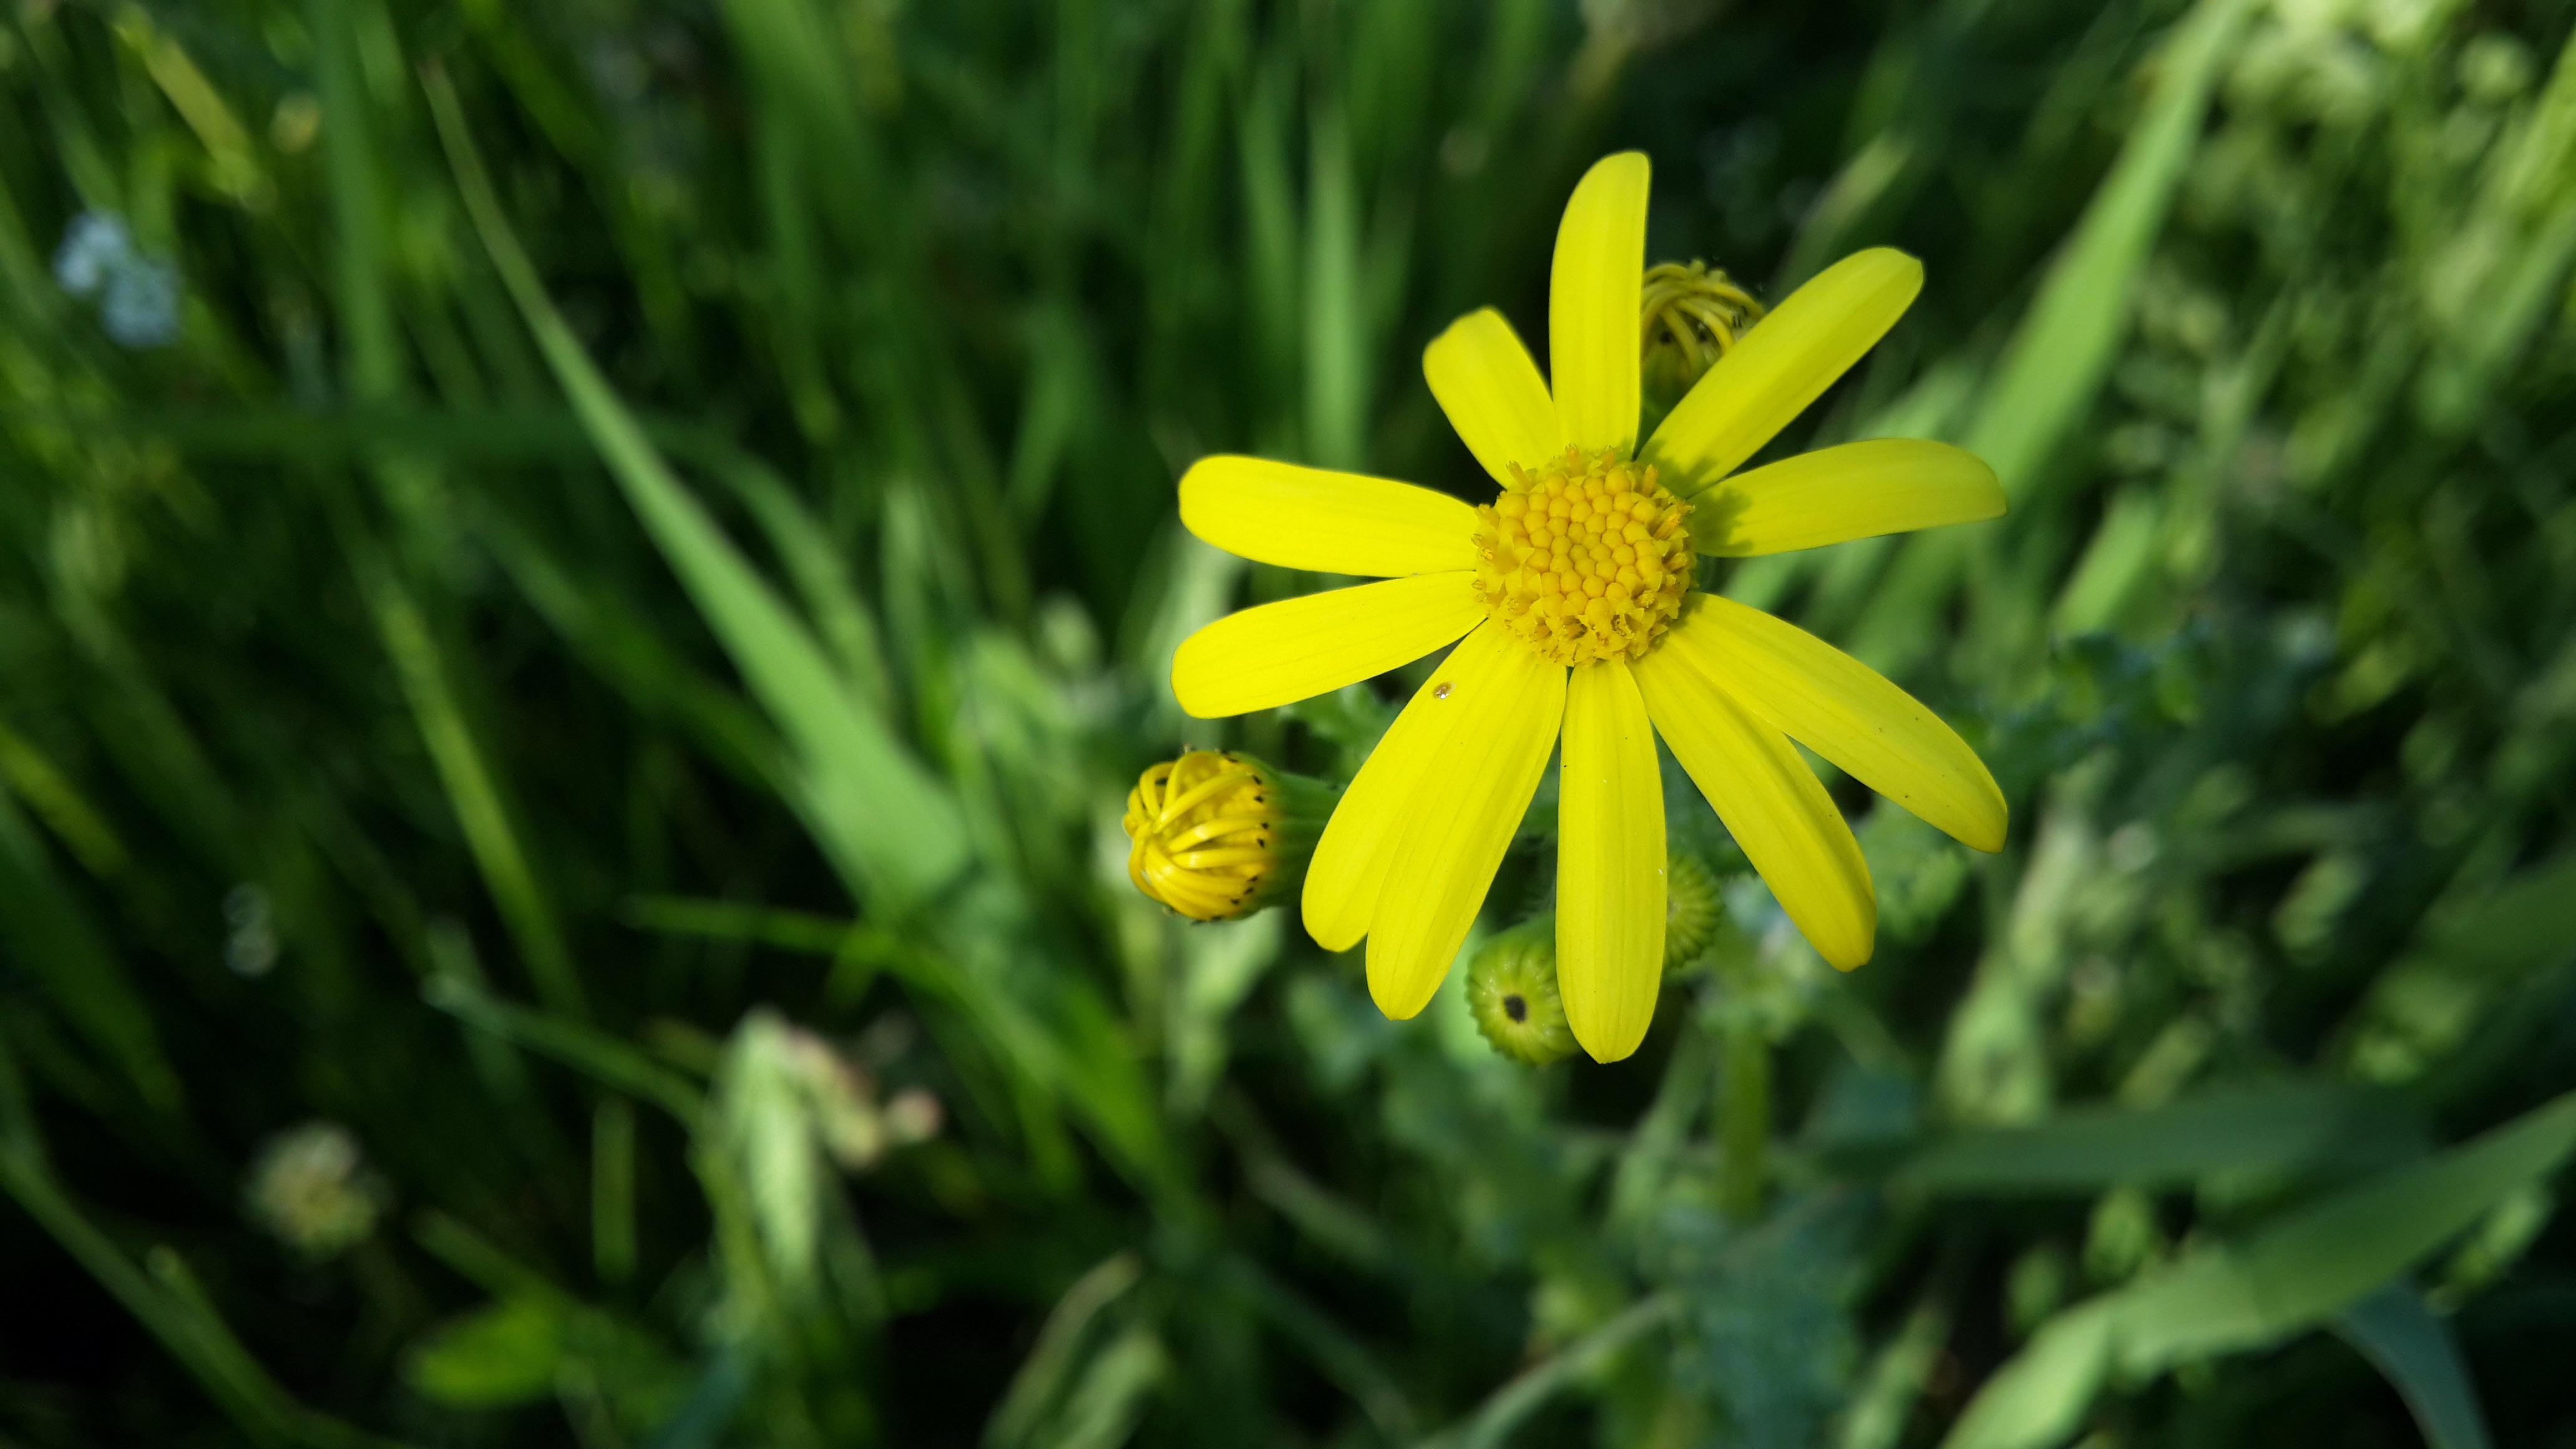
nature, grass, plant, field, meadow, prairie, flower, petal, daisy, green, botany, yellow, flora, fauna, wildflower, close up, macro photography, flowering plant, daisy family, oxeye daisy, plant stem, land plant, chamaemelum nobile